Question: Please indicate a possible affordance area of fork that can be used for holding
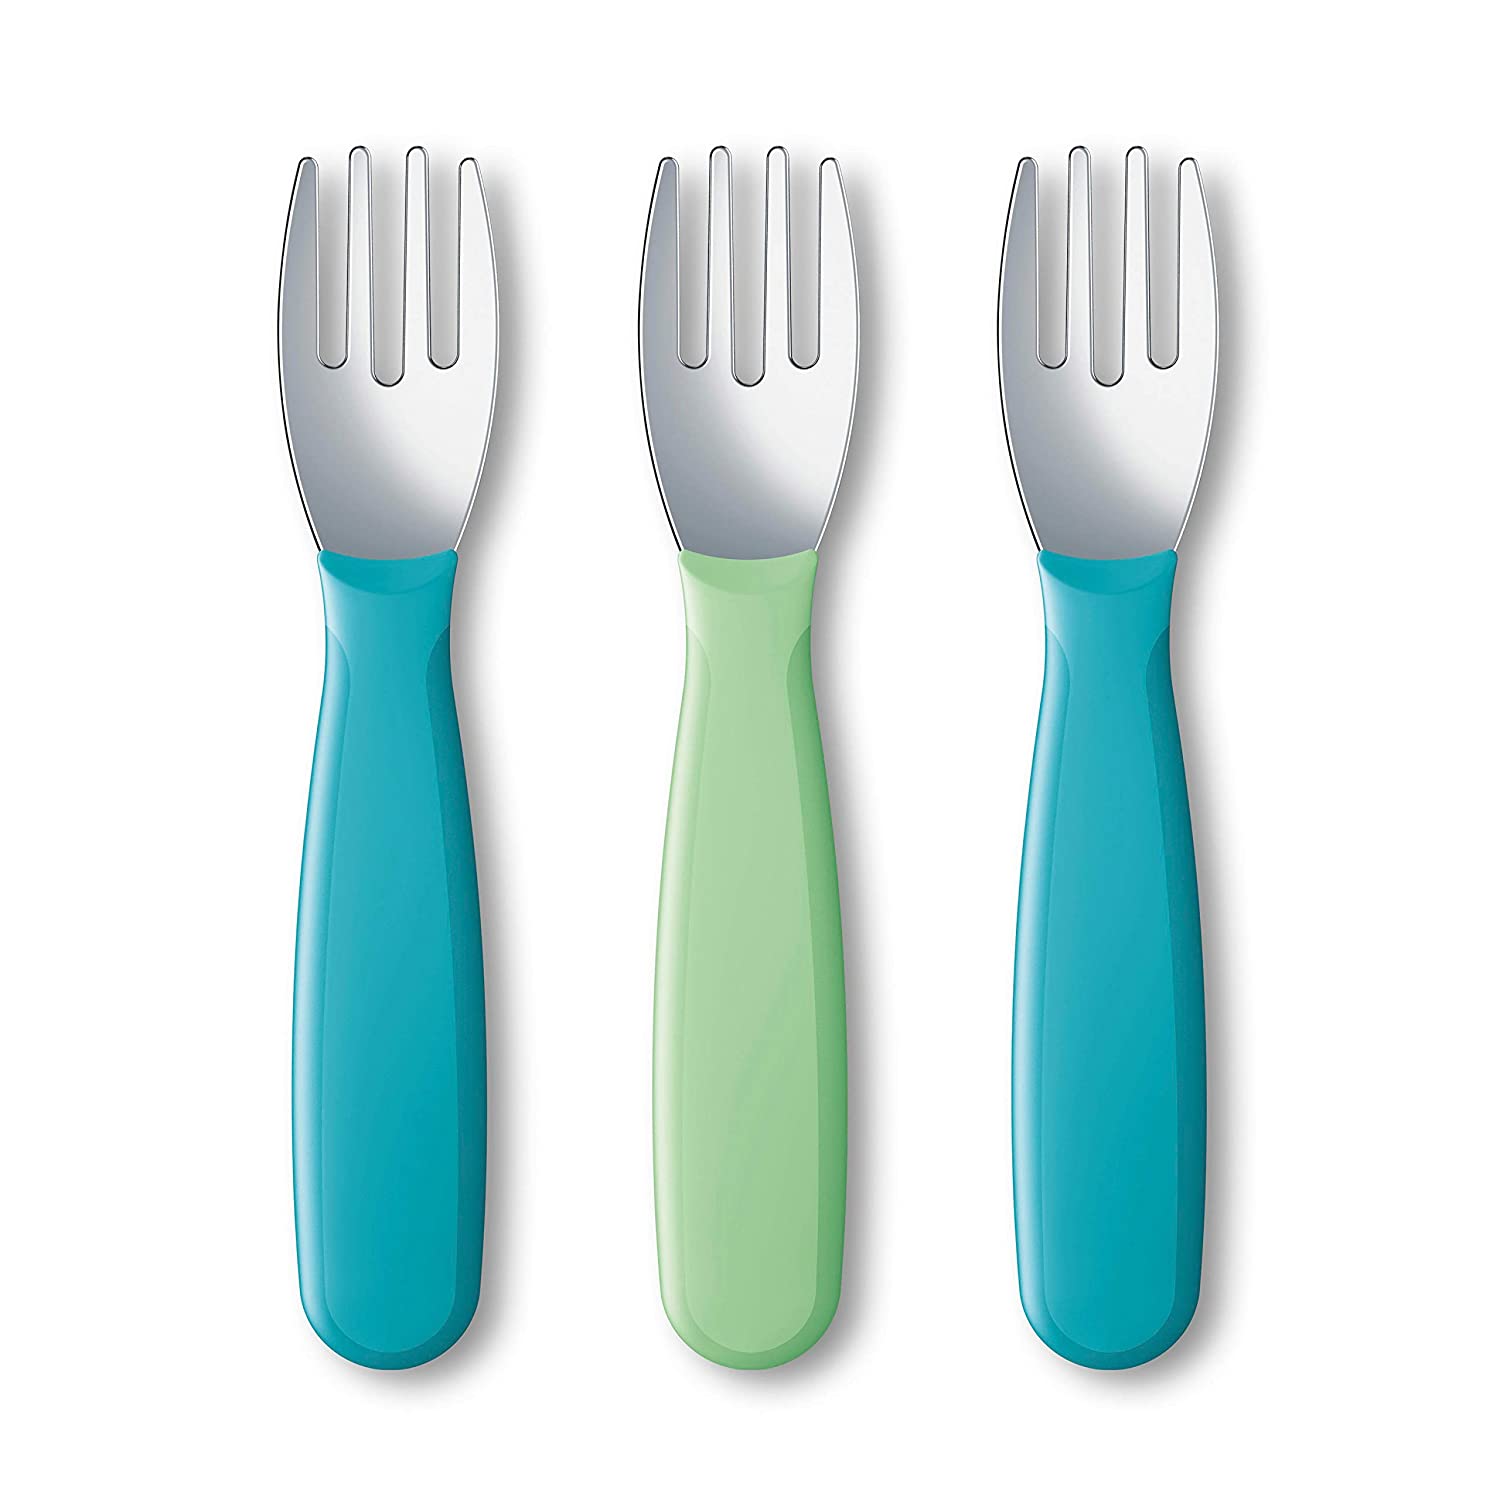
Answer: [1030.707, 747.393, 1180.185, 1350.521]